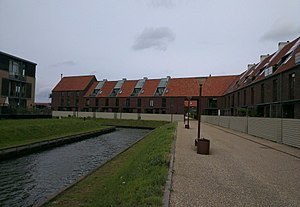
Amsterdamhusene
Amsterdamhusene retning mod nord
Amsterdamhusene er en boligbebyggelse på havnen i Frederikssund tegnet af Arkitektgruppen Aarhus og navngivet efter den gård, som tidligere lå på arealet. Bebyggelsen ligger delvist på havnens østlige kaj, delvis langs med en kunstig kanal, der giver gennemsejling fra havnebassinet til fjorden.